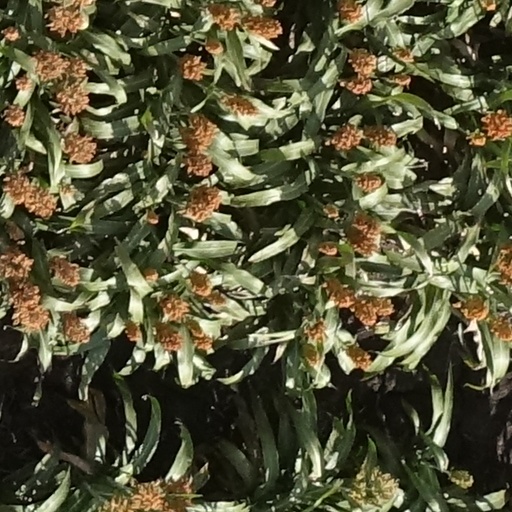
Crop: sorghum